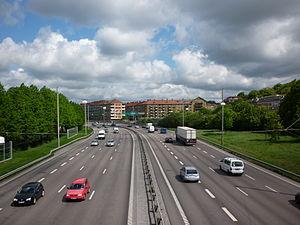
Göteborg, ou Gothembourg, est la cinquième ville des pays nordiques et la plus grande qui ne soit pas une capitale. Göteborg est la deuxième localité de la Suède par l'importance de son poids démographique ainsi que par son industrie et ses activités économiques. La ville est située à mi-chemin entre Oslo et Copenhague, sur le fleuve Göta älv à quelques kilomètres de son embouchure dans le Cattégat, dégagé des glaces pendant l'hiver.